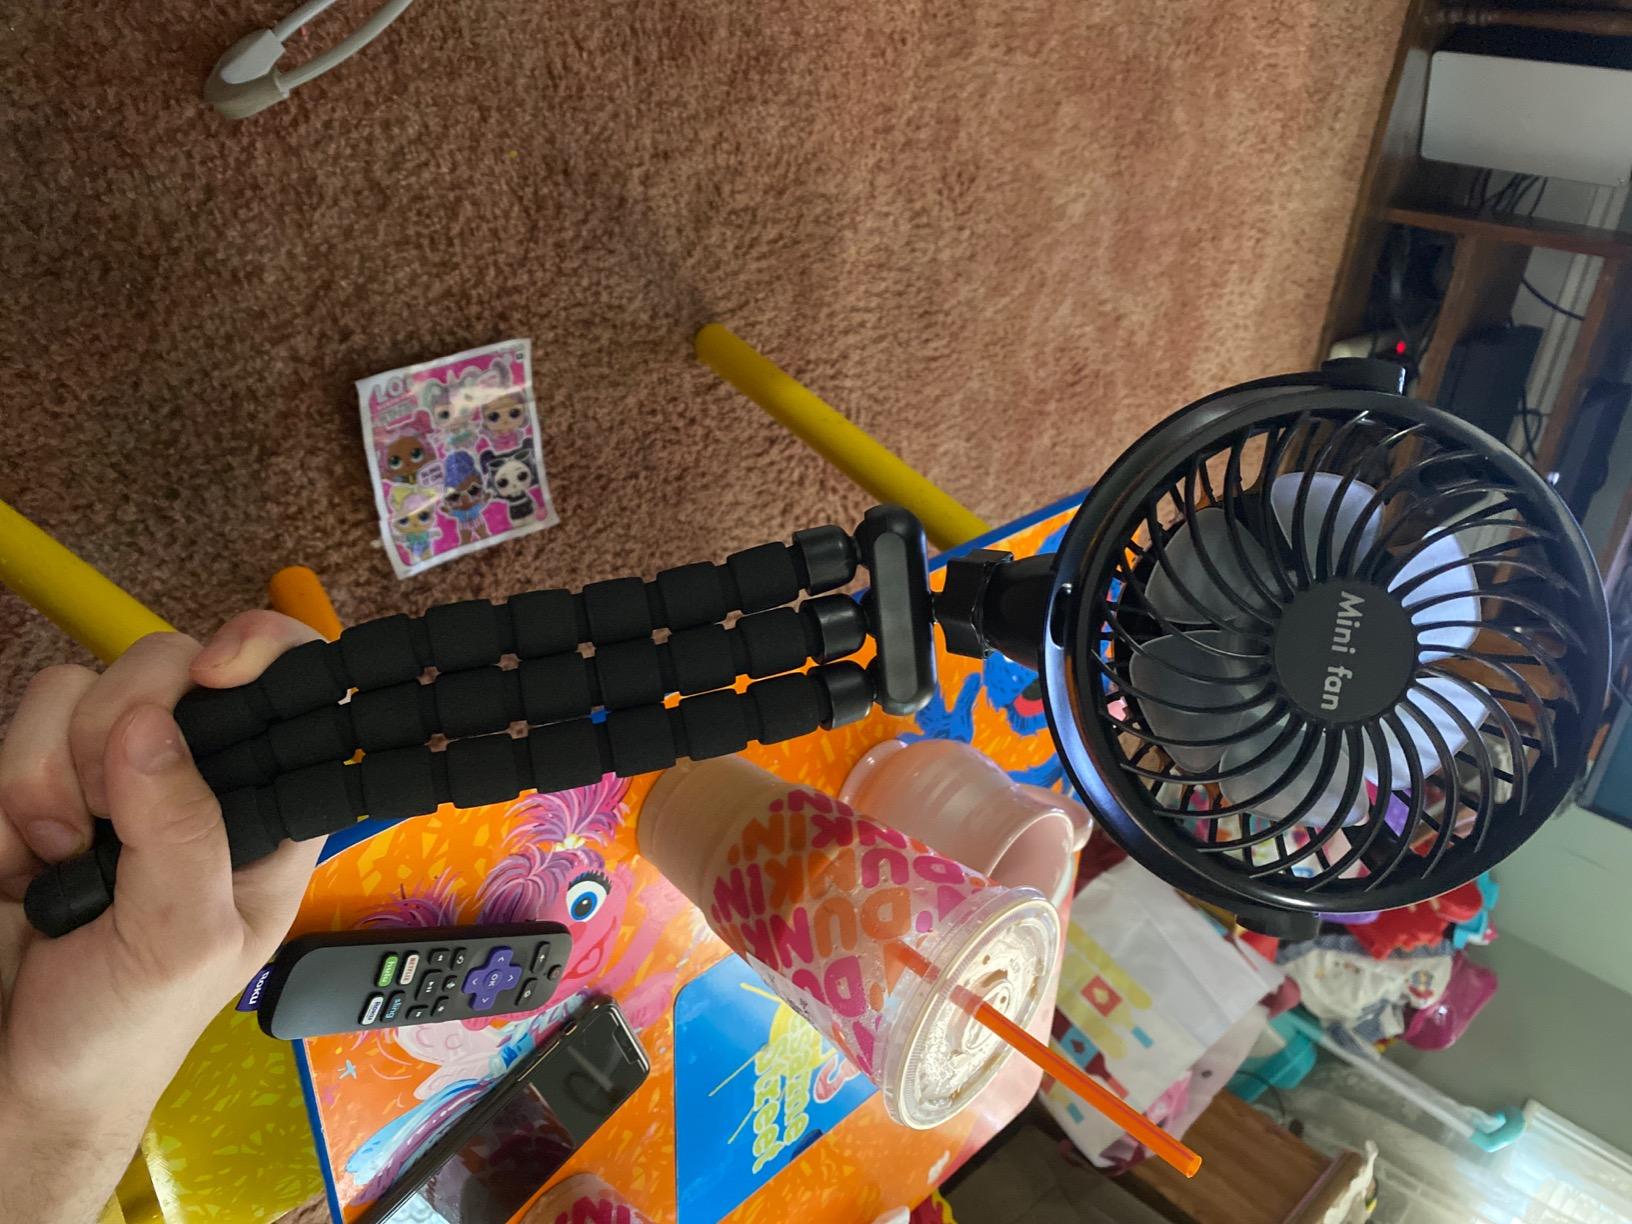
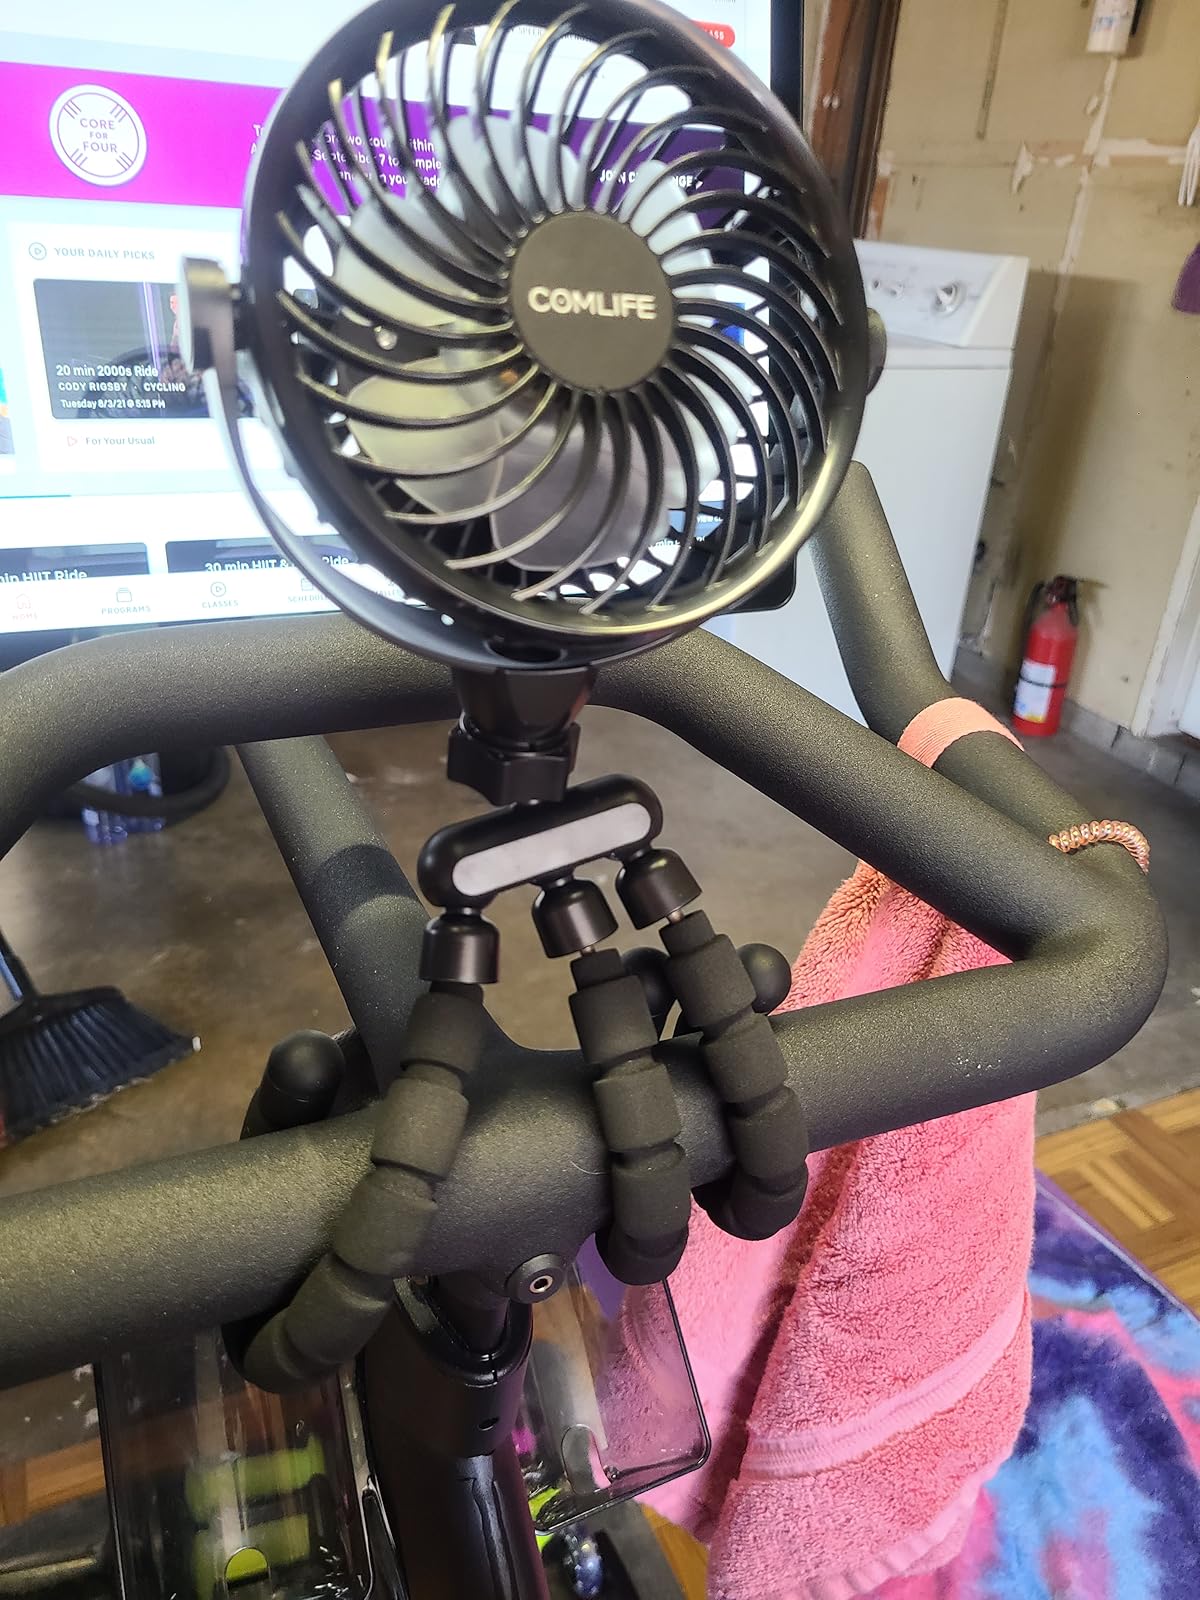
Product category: fan
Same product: yes